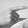
ASL letter: G